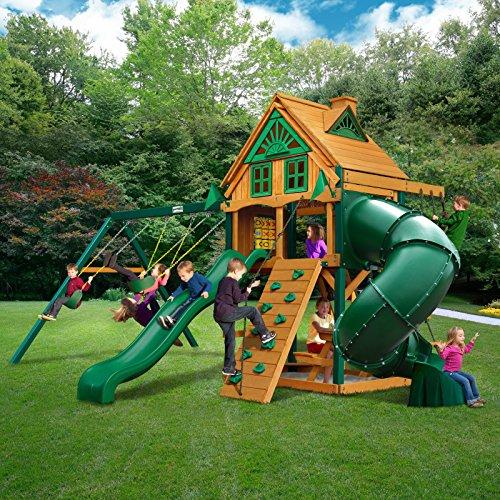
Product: Gorilla Playsets 01-0068-TS Mountaineer Treehouse Wooden Swing Set with Fort Add-On, Timber Shield Posts, and 2 Slides
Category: Toys & Games | Sports & Outdoor Play | Play Sets & Playground Equipment | Play & Swing Sets
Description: Includes upper-level treehouse and fort add-ons with decorative windows two have working shutters, turning the swing set into an attractive feature of your backyard.
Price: $4,199.00
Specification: ProductDimensions:240x174x132inches|ItemWeight:975pounds|ShippingWeight:975pounds(Viewshippingratesandpolicies)|ASIN:B01D5OY198|Itemmodelnumber:01-0068-TS|Manufacturerrecommendedage:36months-12years